Football specials

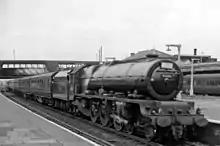
A British Rail Football special train at Willesden Junction station in 1962

Football specials had run as early as 1927, when the Great Western Railway ran 50 services from Wales to London for the 1927 FA Cup Final at Wembley Stadium.